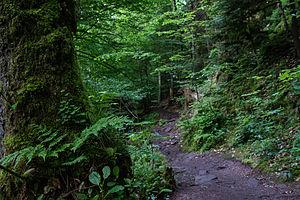
Monbach, Maisgraben und St. Leonhardquelle (2 Teilgebiete) Sentier à travers Monbachtal